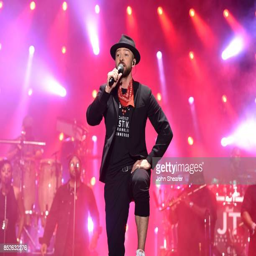
pop artist performs at festival